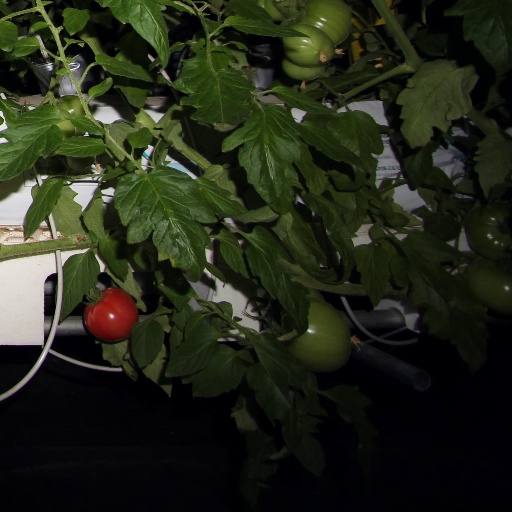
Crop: tomato